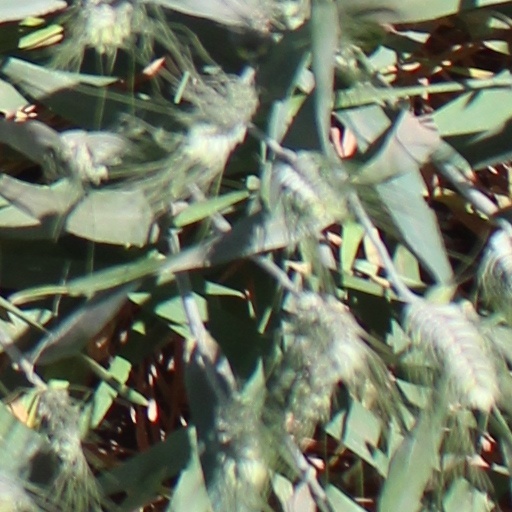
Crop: wheat